Siege of Messina (1848)

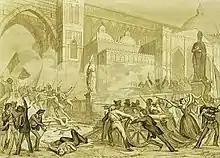
The Sicilian Revolution of 1848 in Palermo in an old print

The port of Messina consists of a peninsula that starting from the southern end of the city turns north and then west in the shape of a sickle. At the starting point of this small peninsula, a massive fortress, known as the Citadel of Messina, formed by a pentagonal construction protected by deep moats and ramparts, had been built after Messina's great insurrection of 1674-78 against the Spaniards. In addition, on the other end of the peninsula there was another, smaller fortress, Fort San Salvatore, flanked by Fort Real Basso, located in front on the city beach. This complex of fortifications entirely barred the entrance to the harbor. On the opposite side, the Citadel at the point where it connected with the mainland also had a fortified arsenal and another fort, Fort Don Blasco.